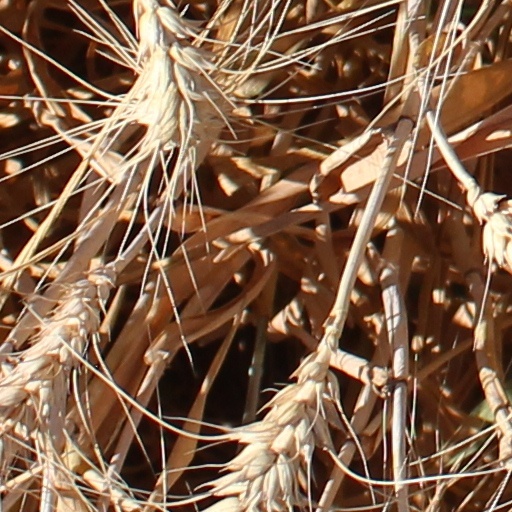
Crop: wheat